Pied butcherbird

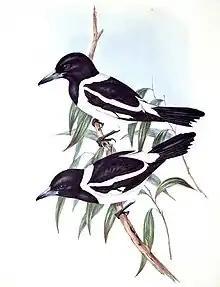
Painting by John Gould

The pied butcherbird was first described by the ornithologist John Gould in 1837 as "Vanga nigrogularis". The type specimen was collected near Sydney. The species name is from the Latin words "niger" (black), and "gula" (throat). Gould described "Cracticus picatus" in 1848 from northern Australia, calling it "A miniature representative of, and nearly allied to, but distinct from, "Cracticus nigrogularis"." The word "picatus" is Latin for "daubed with pitch", hence "black patches. This was reclassified as a subspecies of "C. nigrogularis". Gregory Mathews described subspecies "inkermani" from Queensland and subspecies "mellori" from Victoria and South Australia in 1912, on the basis of smaller and larger size than the nominate subspecies respectively. Both are now regarded as inseparable from the nominate subspecies. Mathews described subspecies "kalgoorli" from Kalgoorlie in 1912 on the basis of its longer bill than the nominate subspecies, but is regarded today as part of subspecies "picatus".